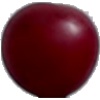
Label: Cherry Wax Red 1